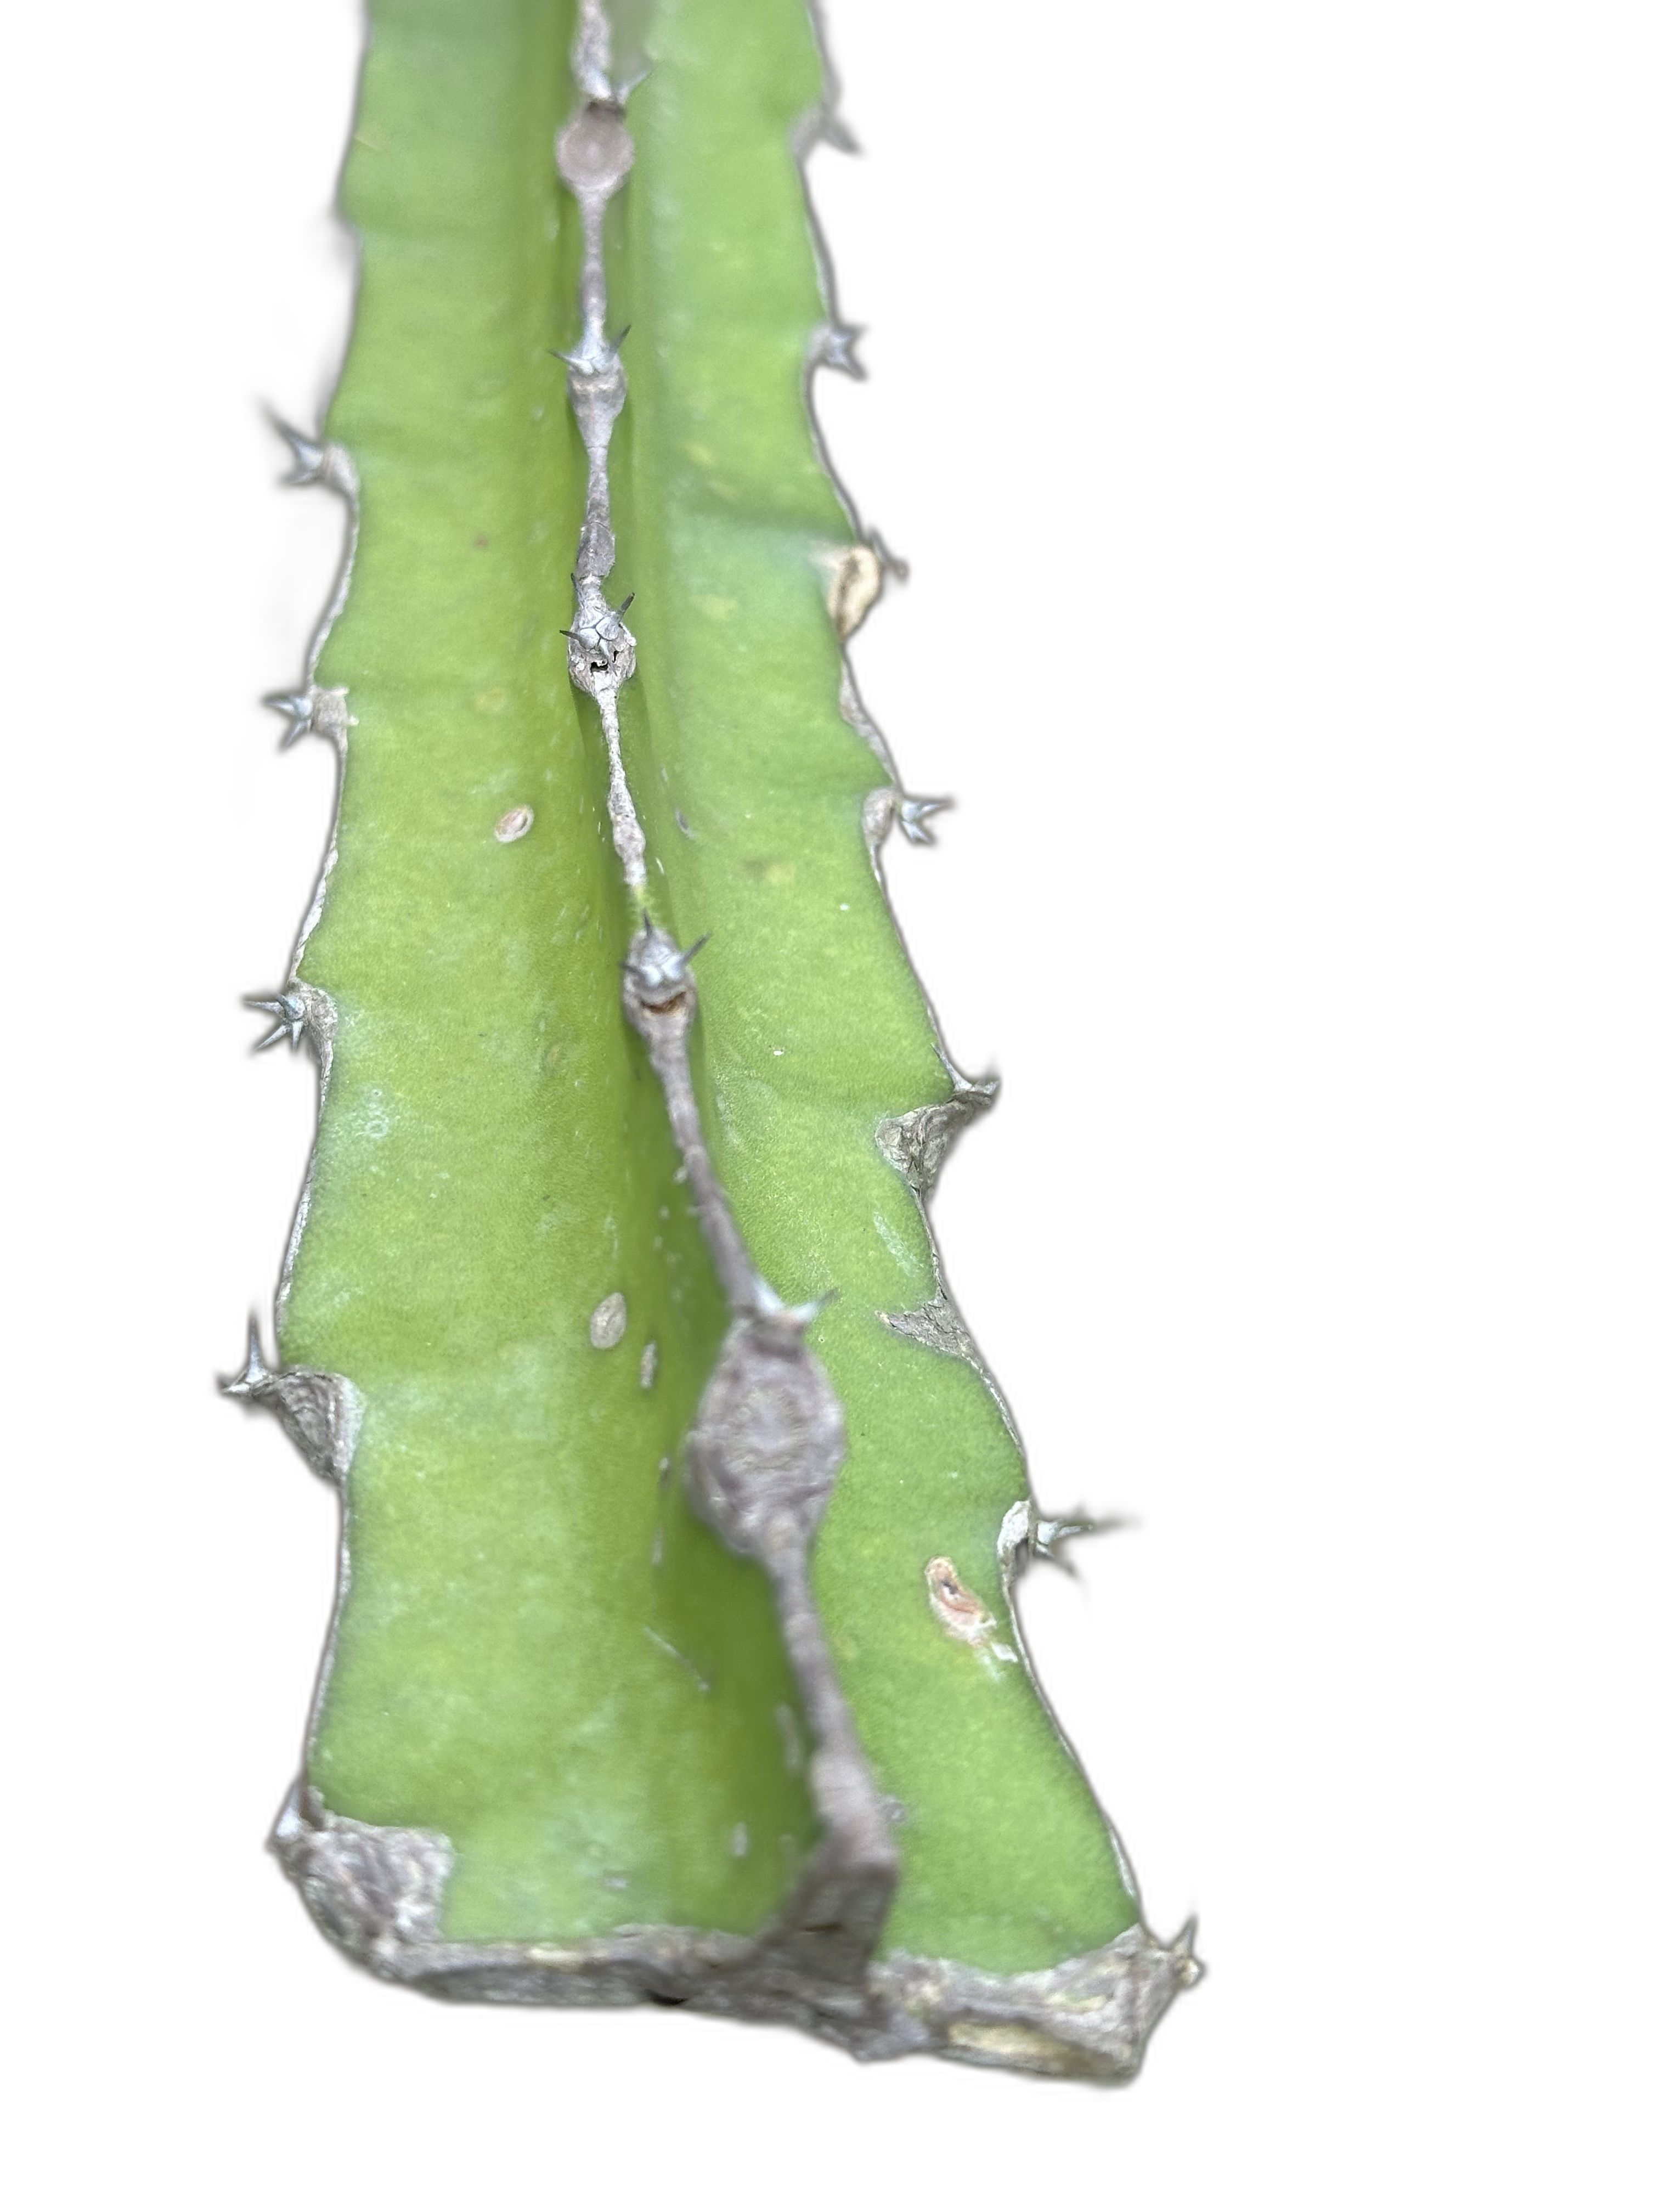
Label: Good leaf